Hamilton Amateur Athletic Association Grounds

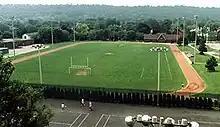
HAAA Grounds - Photo by Mike F. Campbell

The Hamilton Amateur Athletic Association Grounds (also known as Hamilton AAA Grounds or HAAA) is a park located on the north side of Charlton Avenue West, between Locke Street South and Queen Street South, in Hamilton, Ontario, Canada. The park served as home to the Hamilton Tigers from 1872 to 1949. In 1950, the Tigers amalgamated with the Hamilton Wildcats to create the Hamilton Tiger-Cats. The new team became the permanent tenants of Civic Stadium (later Ivor Wynne Stadium), and played their home games there until 2012. The Tiger-Cats joined the Canadian Football League as an inaugural member in 1958. A plaque outlining much of the grounds' history (including information on the Grey Cup games played there) is located next to the main entrance on Charlton.